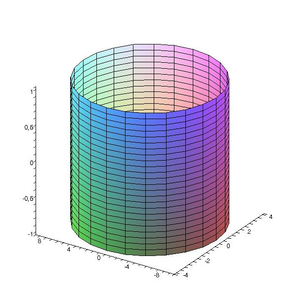
En mathématiques, et plus précisément en géométrie euclidienne, un cylindre elliptique est une quadrique dégénérée : le rang de la forme quadratique associée à un cylindre elliptique est 2.